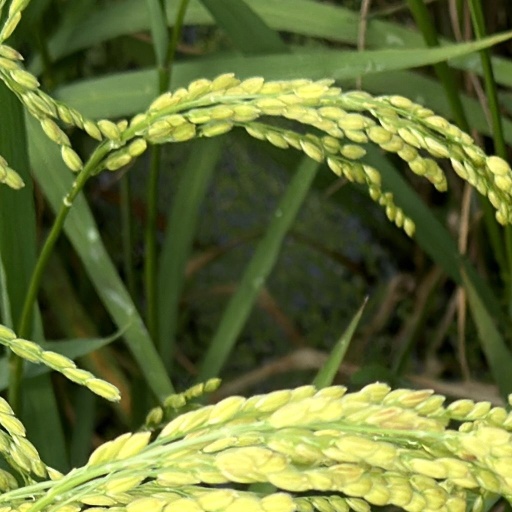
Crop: rice